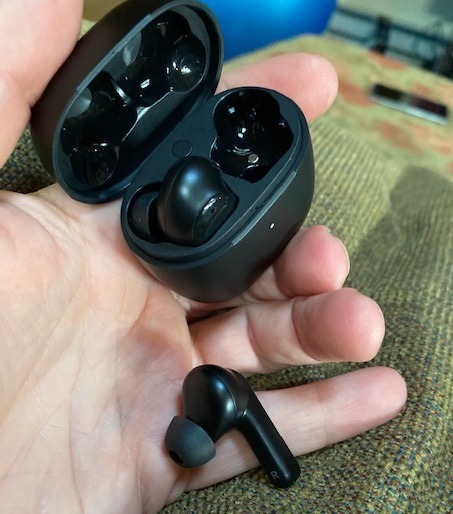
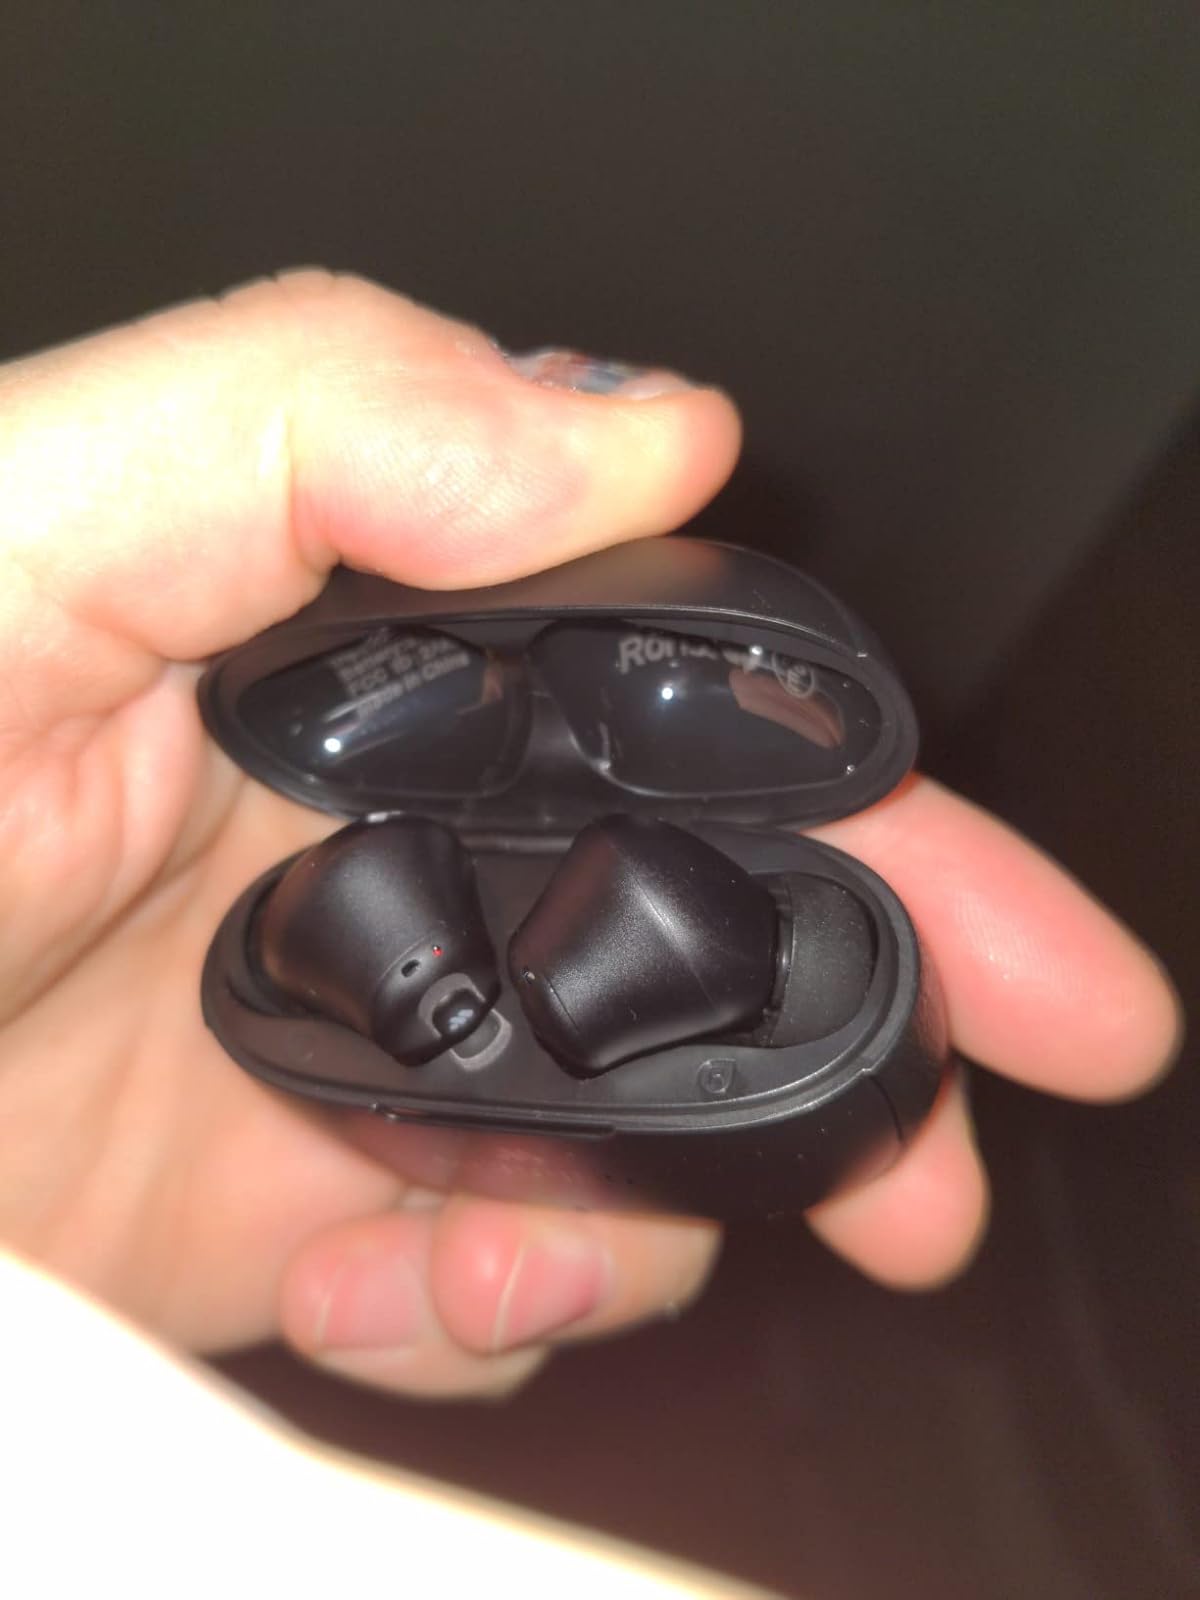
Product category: earbuds
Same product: no